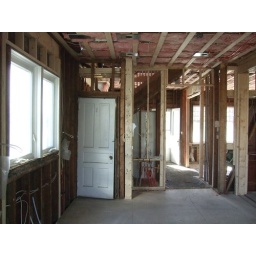
kitchen sink will fit under the windows to the left